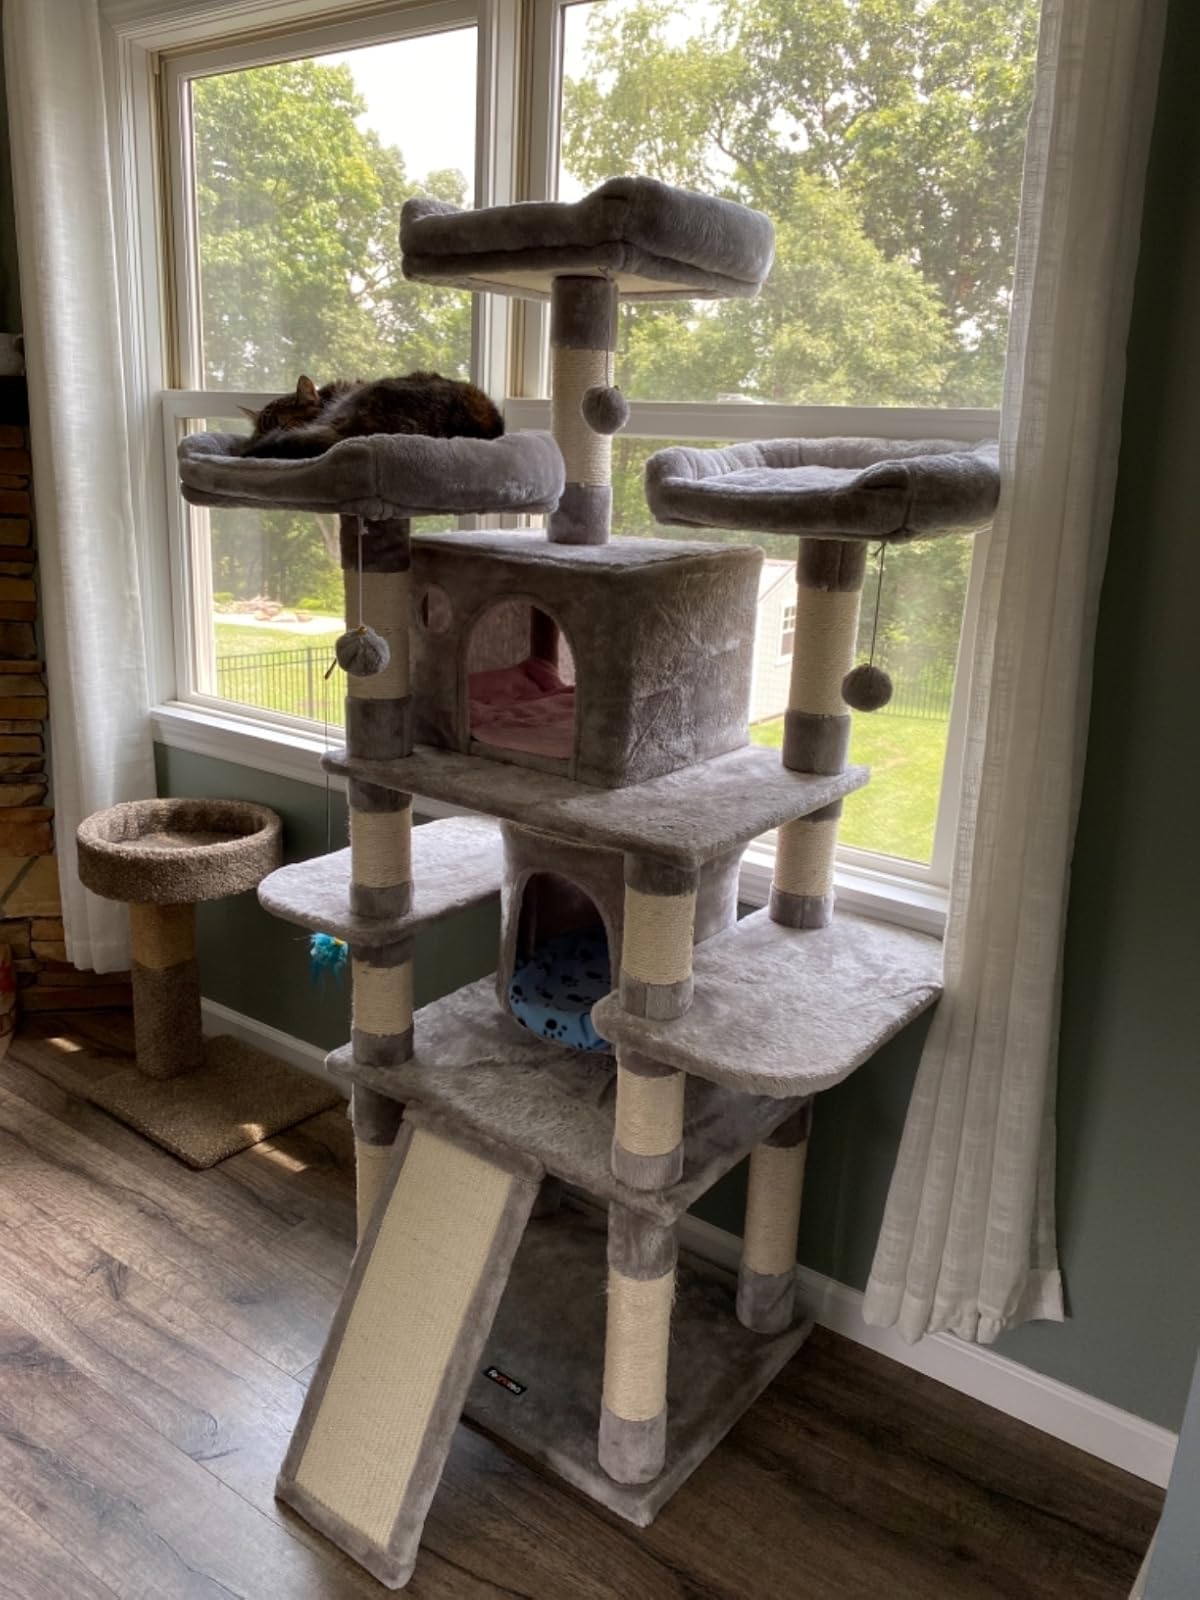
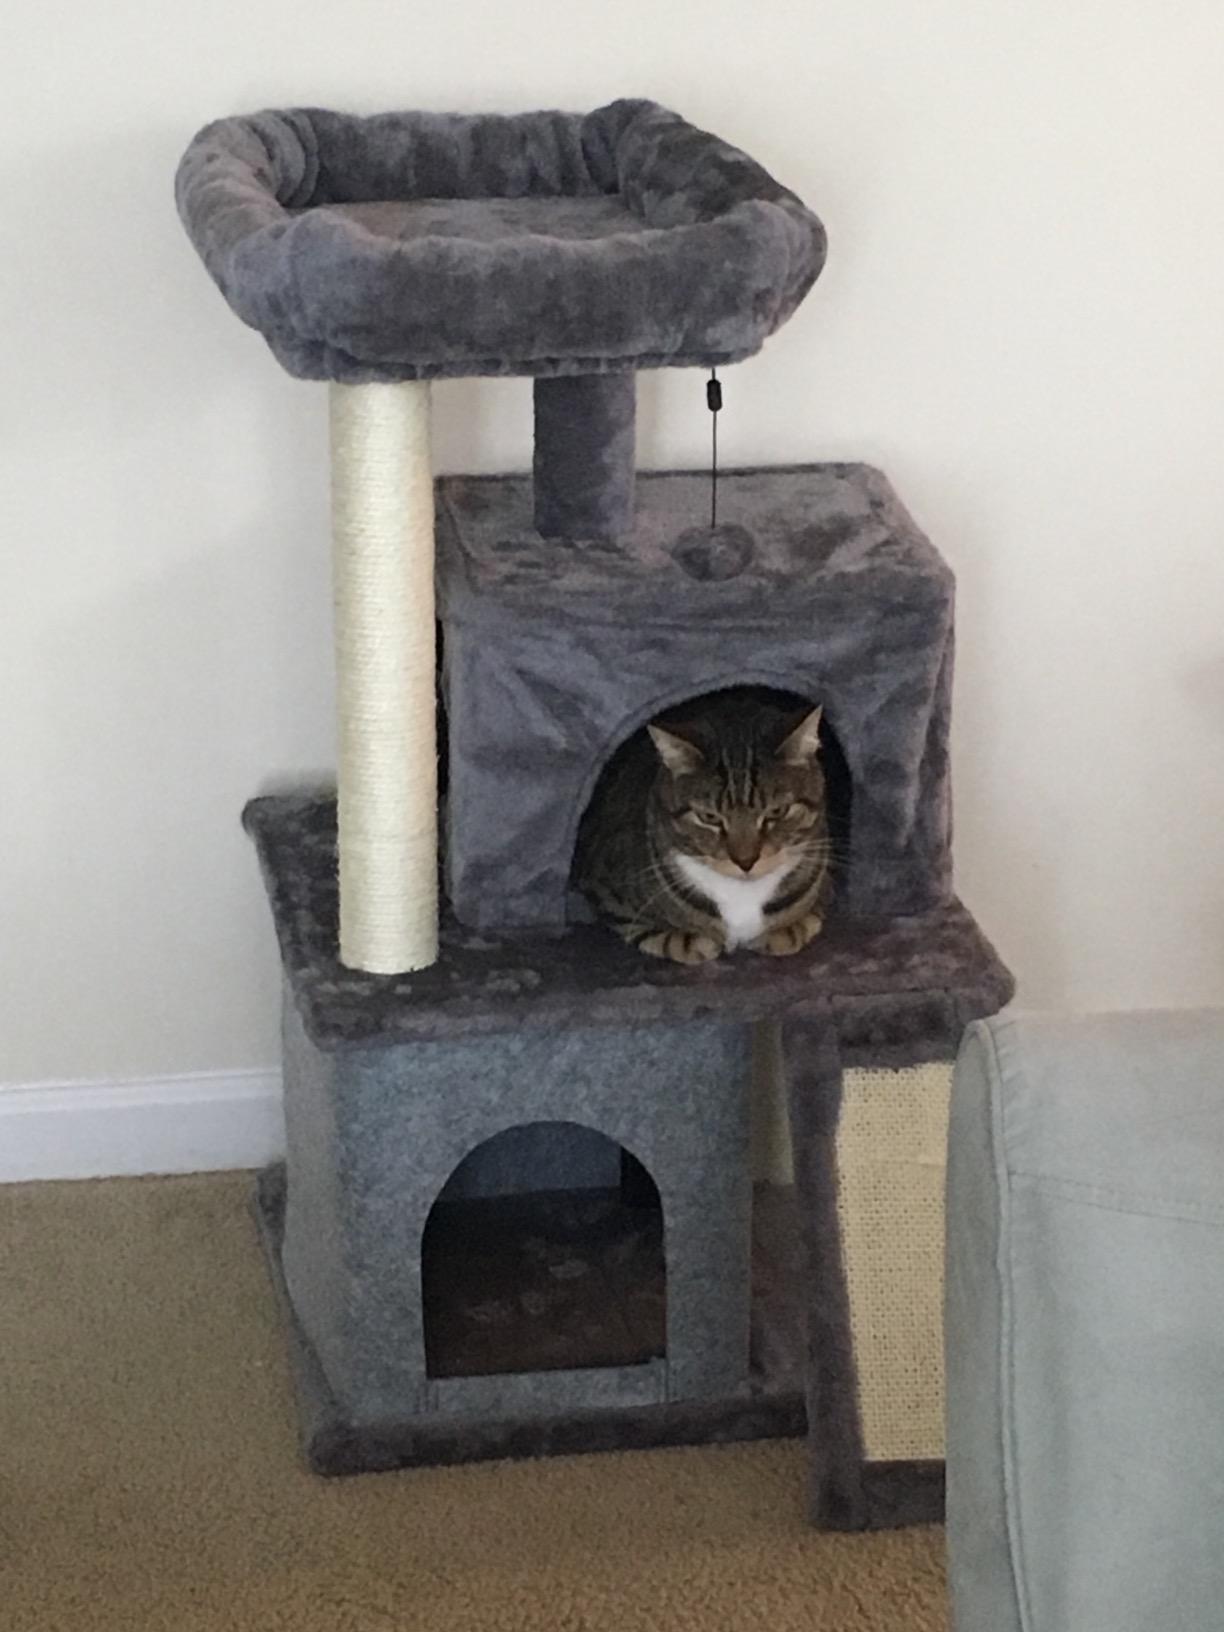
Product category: items_cat tree
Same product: no